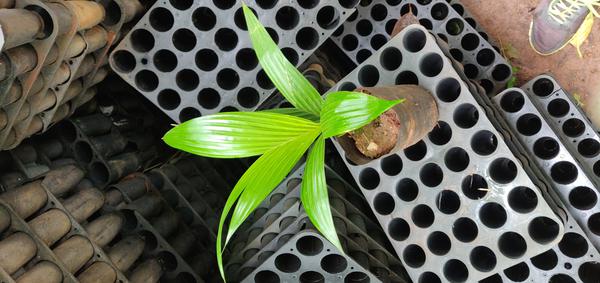
Plant: Betel_Nut